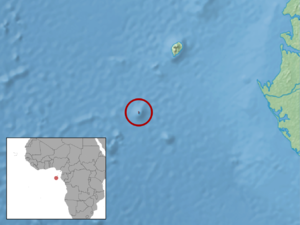
Afroablepharus annobonensis est une espèce de sauriens de la famille des Scincidae.